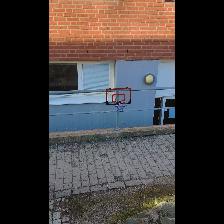
Label: NonHuman